Federal University of Minas Gerais

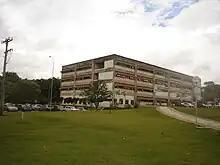
Faculty of Philosophy and Human Sciences (FAFICH)

Six academic units conduct research in human sciences and applied social sciences. At the Faculty of Philosophy and Human Sciences (FAFICH), 95% of its near 250 lecturers from its seven departments have doctoral degrees and are doing research. At the Department of Sociology, researches focus mainly on urban and industrial sociology, quantitative/systems sociology, and sociology of culture. At the Department of History, the characteristic topics are oral, political, and economic history. The Department of Political Sciences works mostly with public and administrative policies, Brazilian and international politics, electoral behavior, and political theory. At the Department of Philosophy, most works focus on the relationship between philosophy and psychoanalysis, Marxism, social and political philosophy, esthetics, art philosophy, epistemology and philosophy of science, and logic. The Department of Philosophy's the Esthetics Laboratory does research and documentation work on Esthetics and Art and Civilization History.